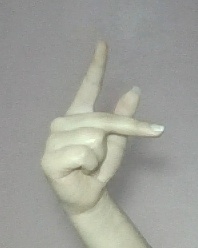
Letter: dha